Jose ben Zimra

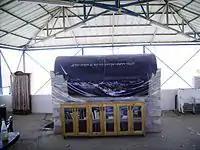
"Tomb of Jose ben Zimra" at Moshav Kerem Ben Zimra.

This tradition was later expanded to included Jose ben Zimra as well. Moses Yerushalmi (1769) wrote:Ras al-Ahmar: The village is a ruin, but Rabbi Zimra and his son Rabbi Yose ben Zimra are buried there beneath a cairn, and not far from there is a cave in which twenty geonim are buried.